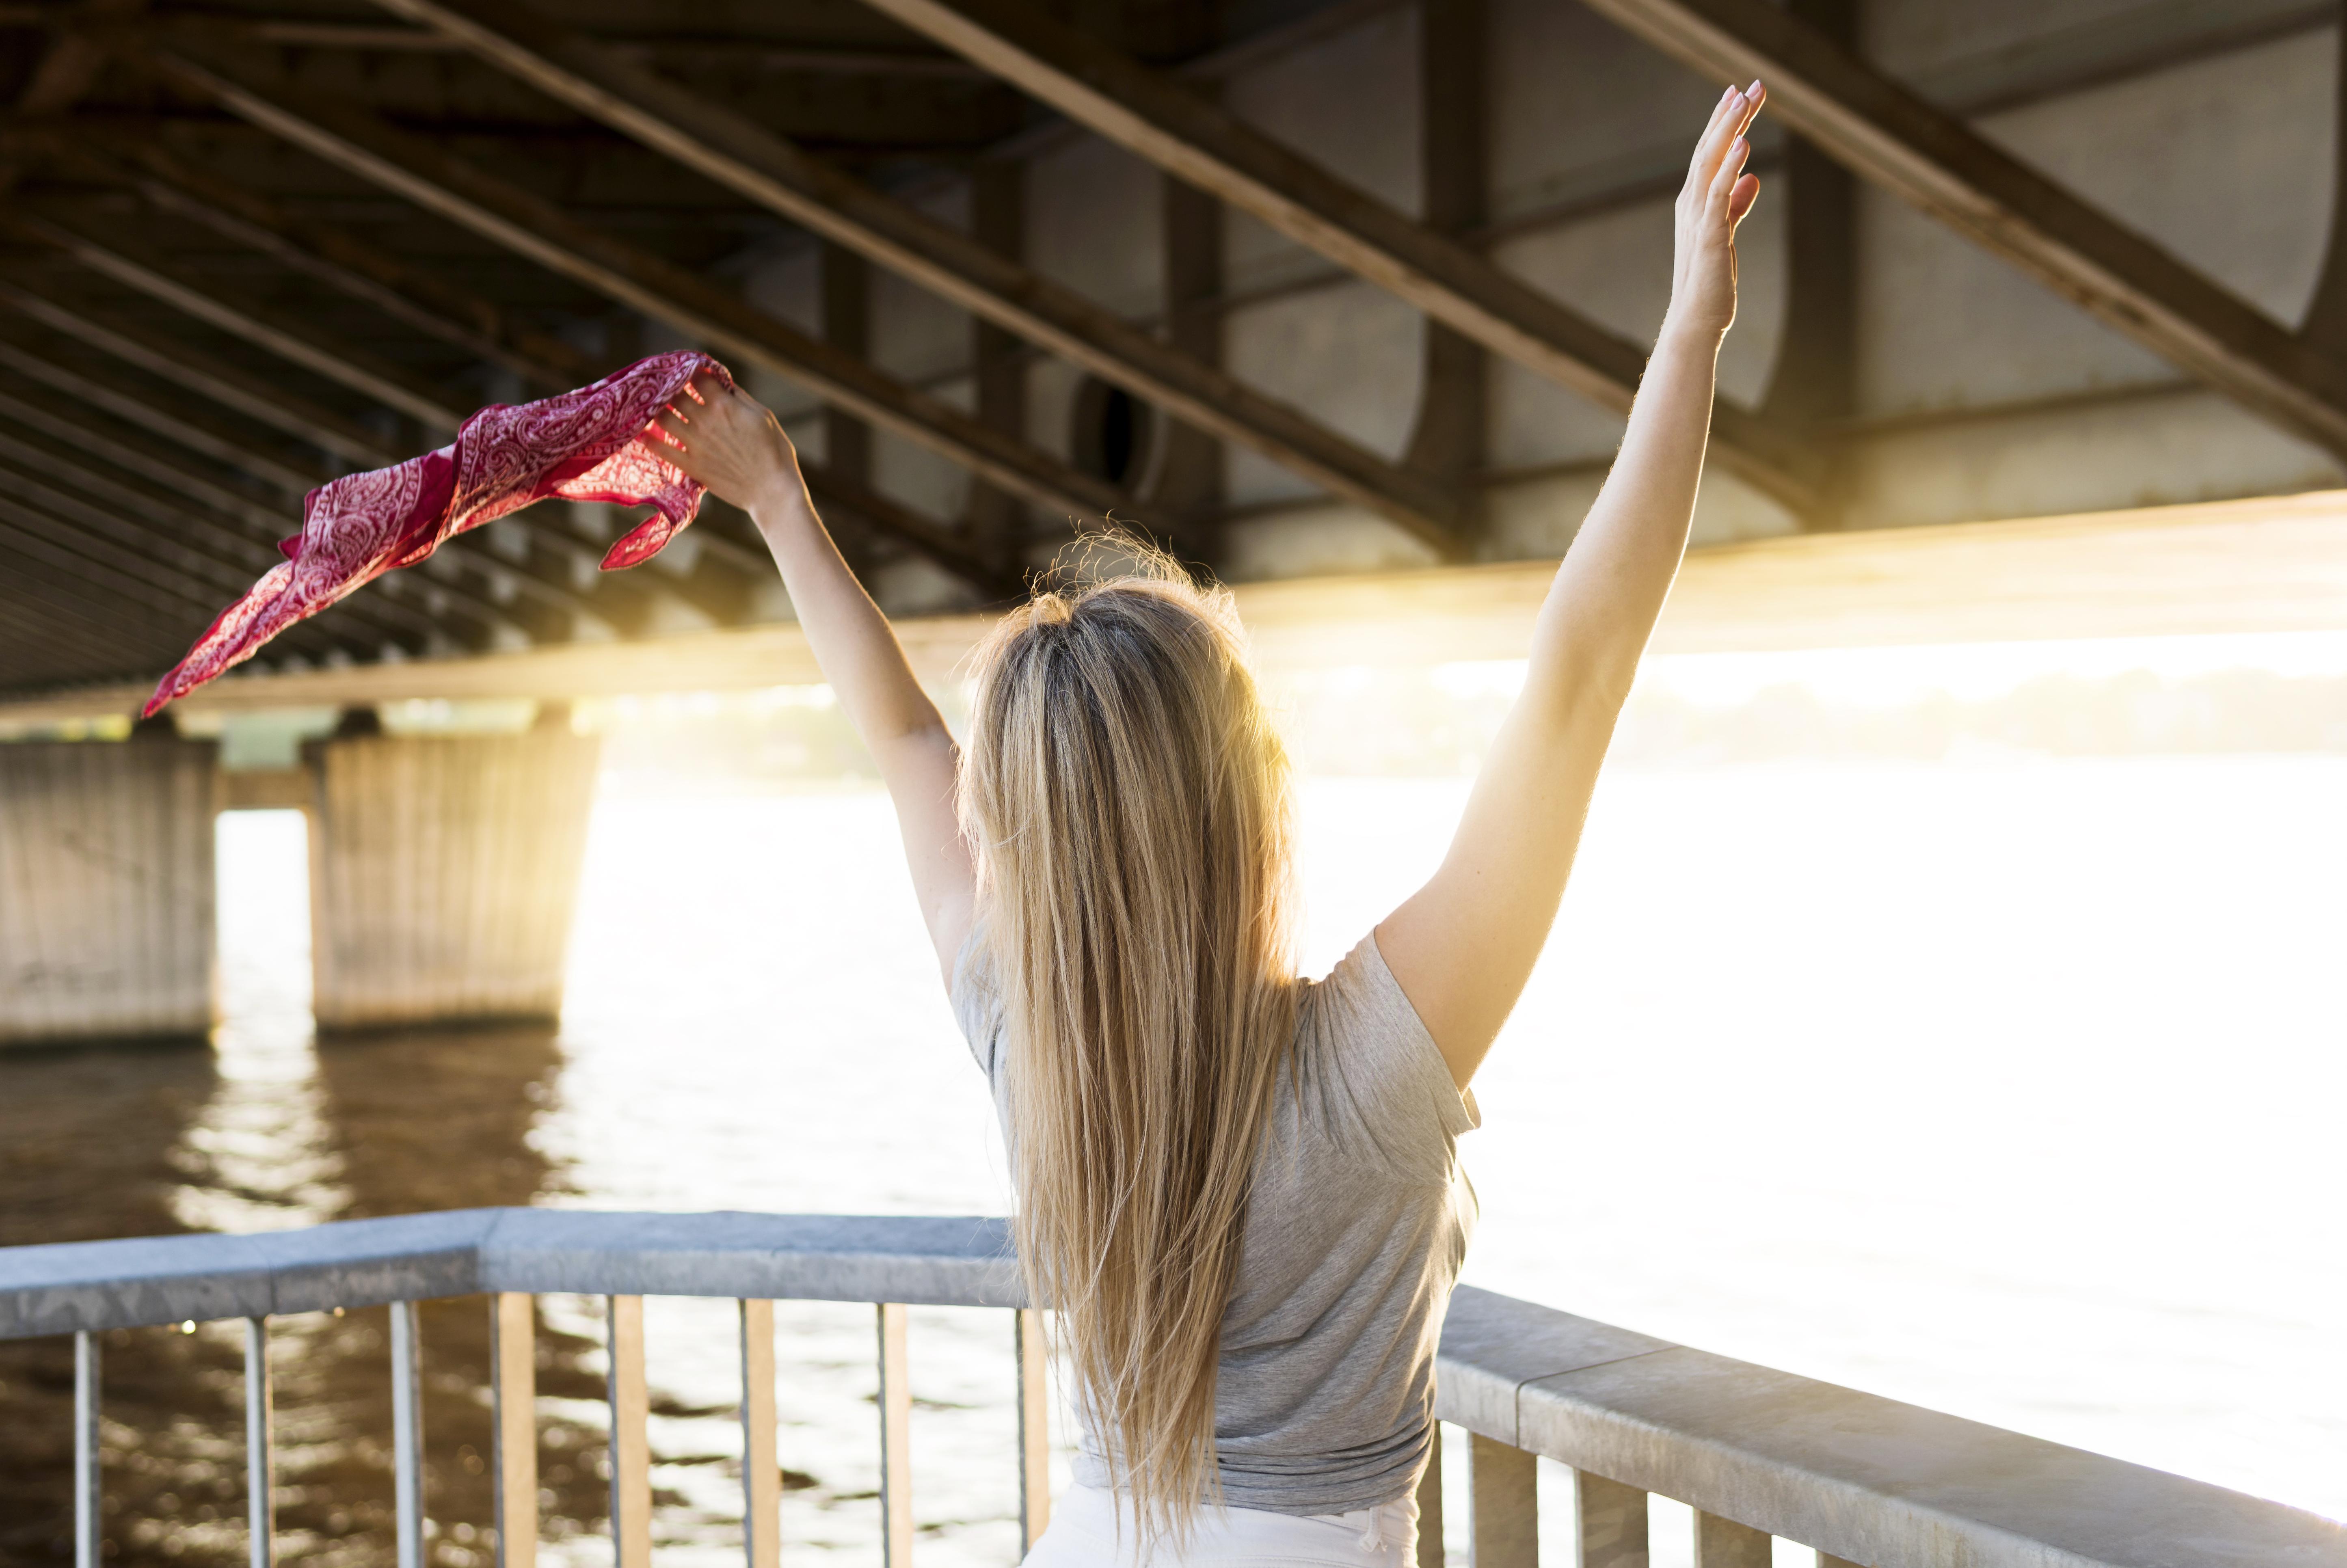
women, model, people, girl, photography, hair, red, pink, beauty, water, long hair, leg, textile, tree, dress, leisure, brown hair